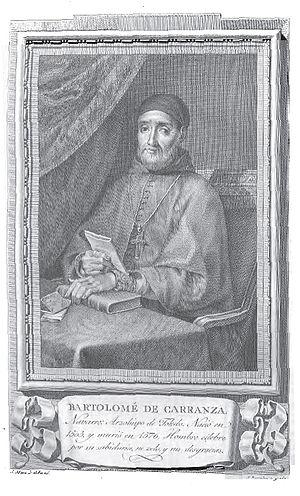
Bartolomé Carranza est un prêtre dominicain espagnol, théologien et archevêque de Tolède.